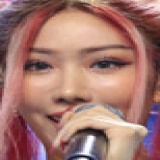
ca sĩ Min